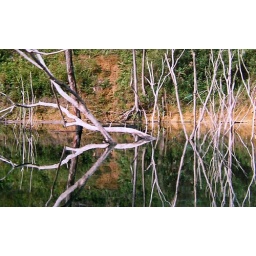
Dead trees in the river in interior Borneo.